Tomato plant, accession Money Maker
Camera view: vertical (180 deg); turntable rotation: 30 degrees
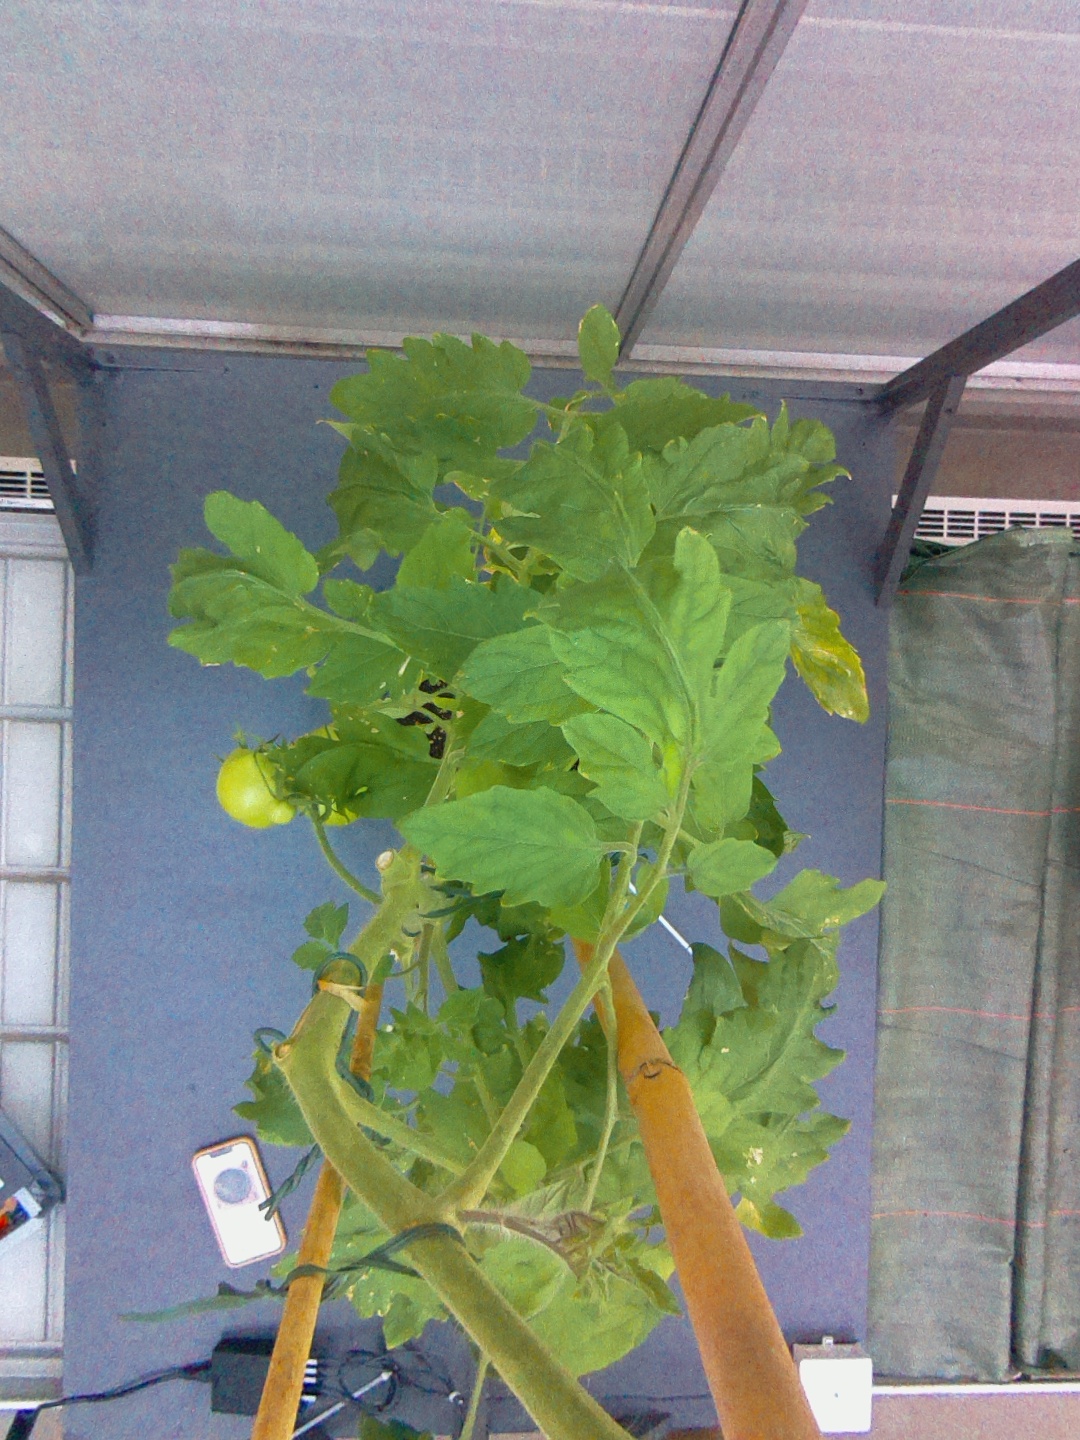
BBCH growth stage 77: 70%-80% of final fruit size